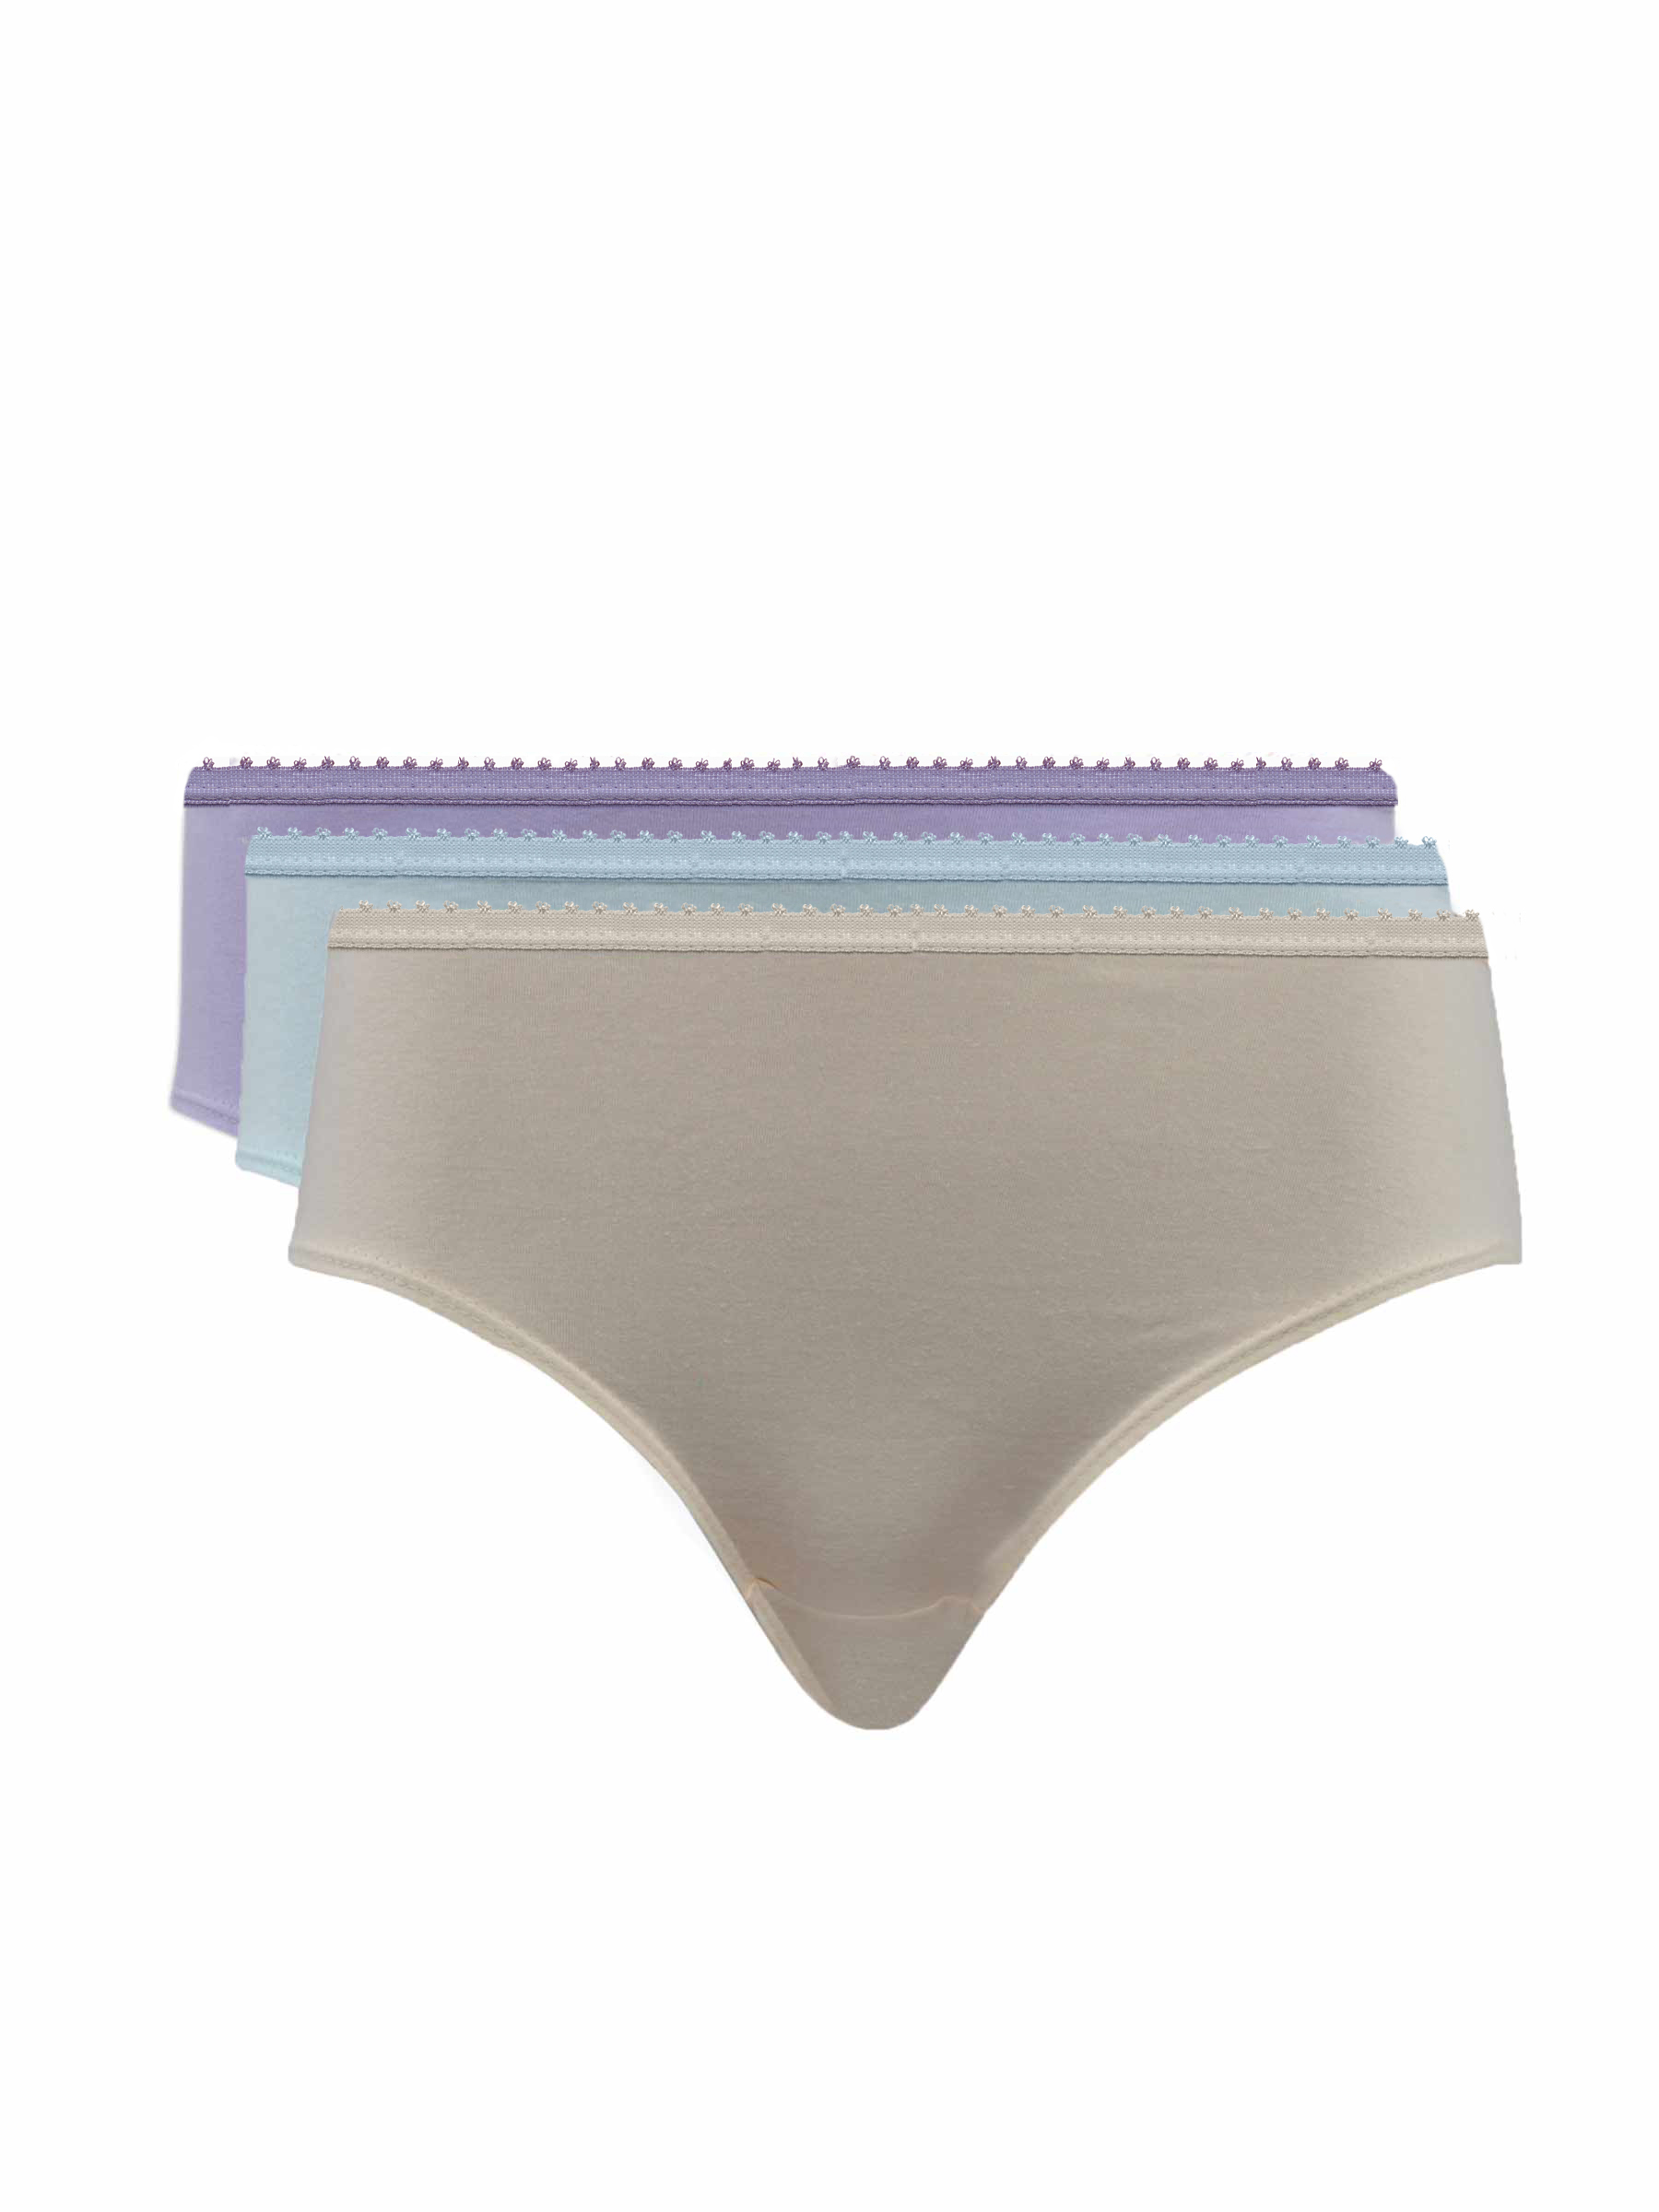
Beyouty Women B01 Combo2 Fashion  Low-Rise Pack of 3 Breifs
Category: Apparel / Innerwear / Briefs
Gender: Women
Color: Cream
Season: Summer 2017
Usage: Casual